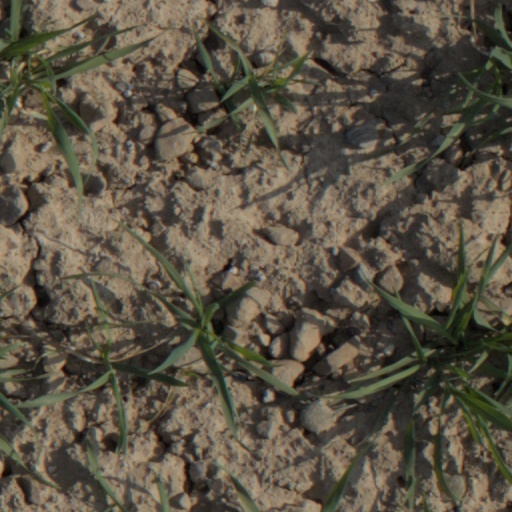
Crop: wheat